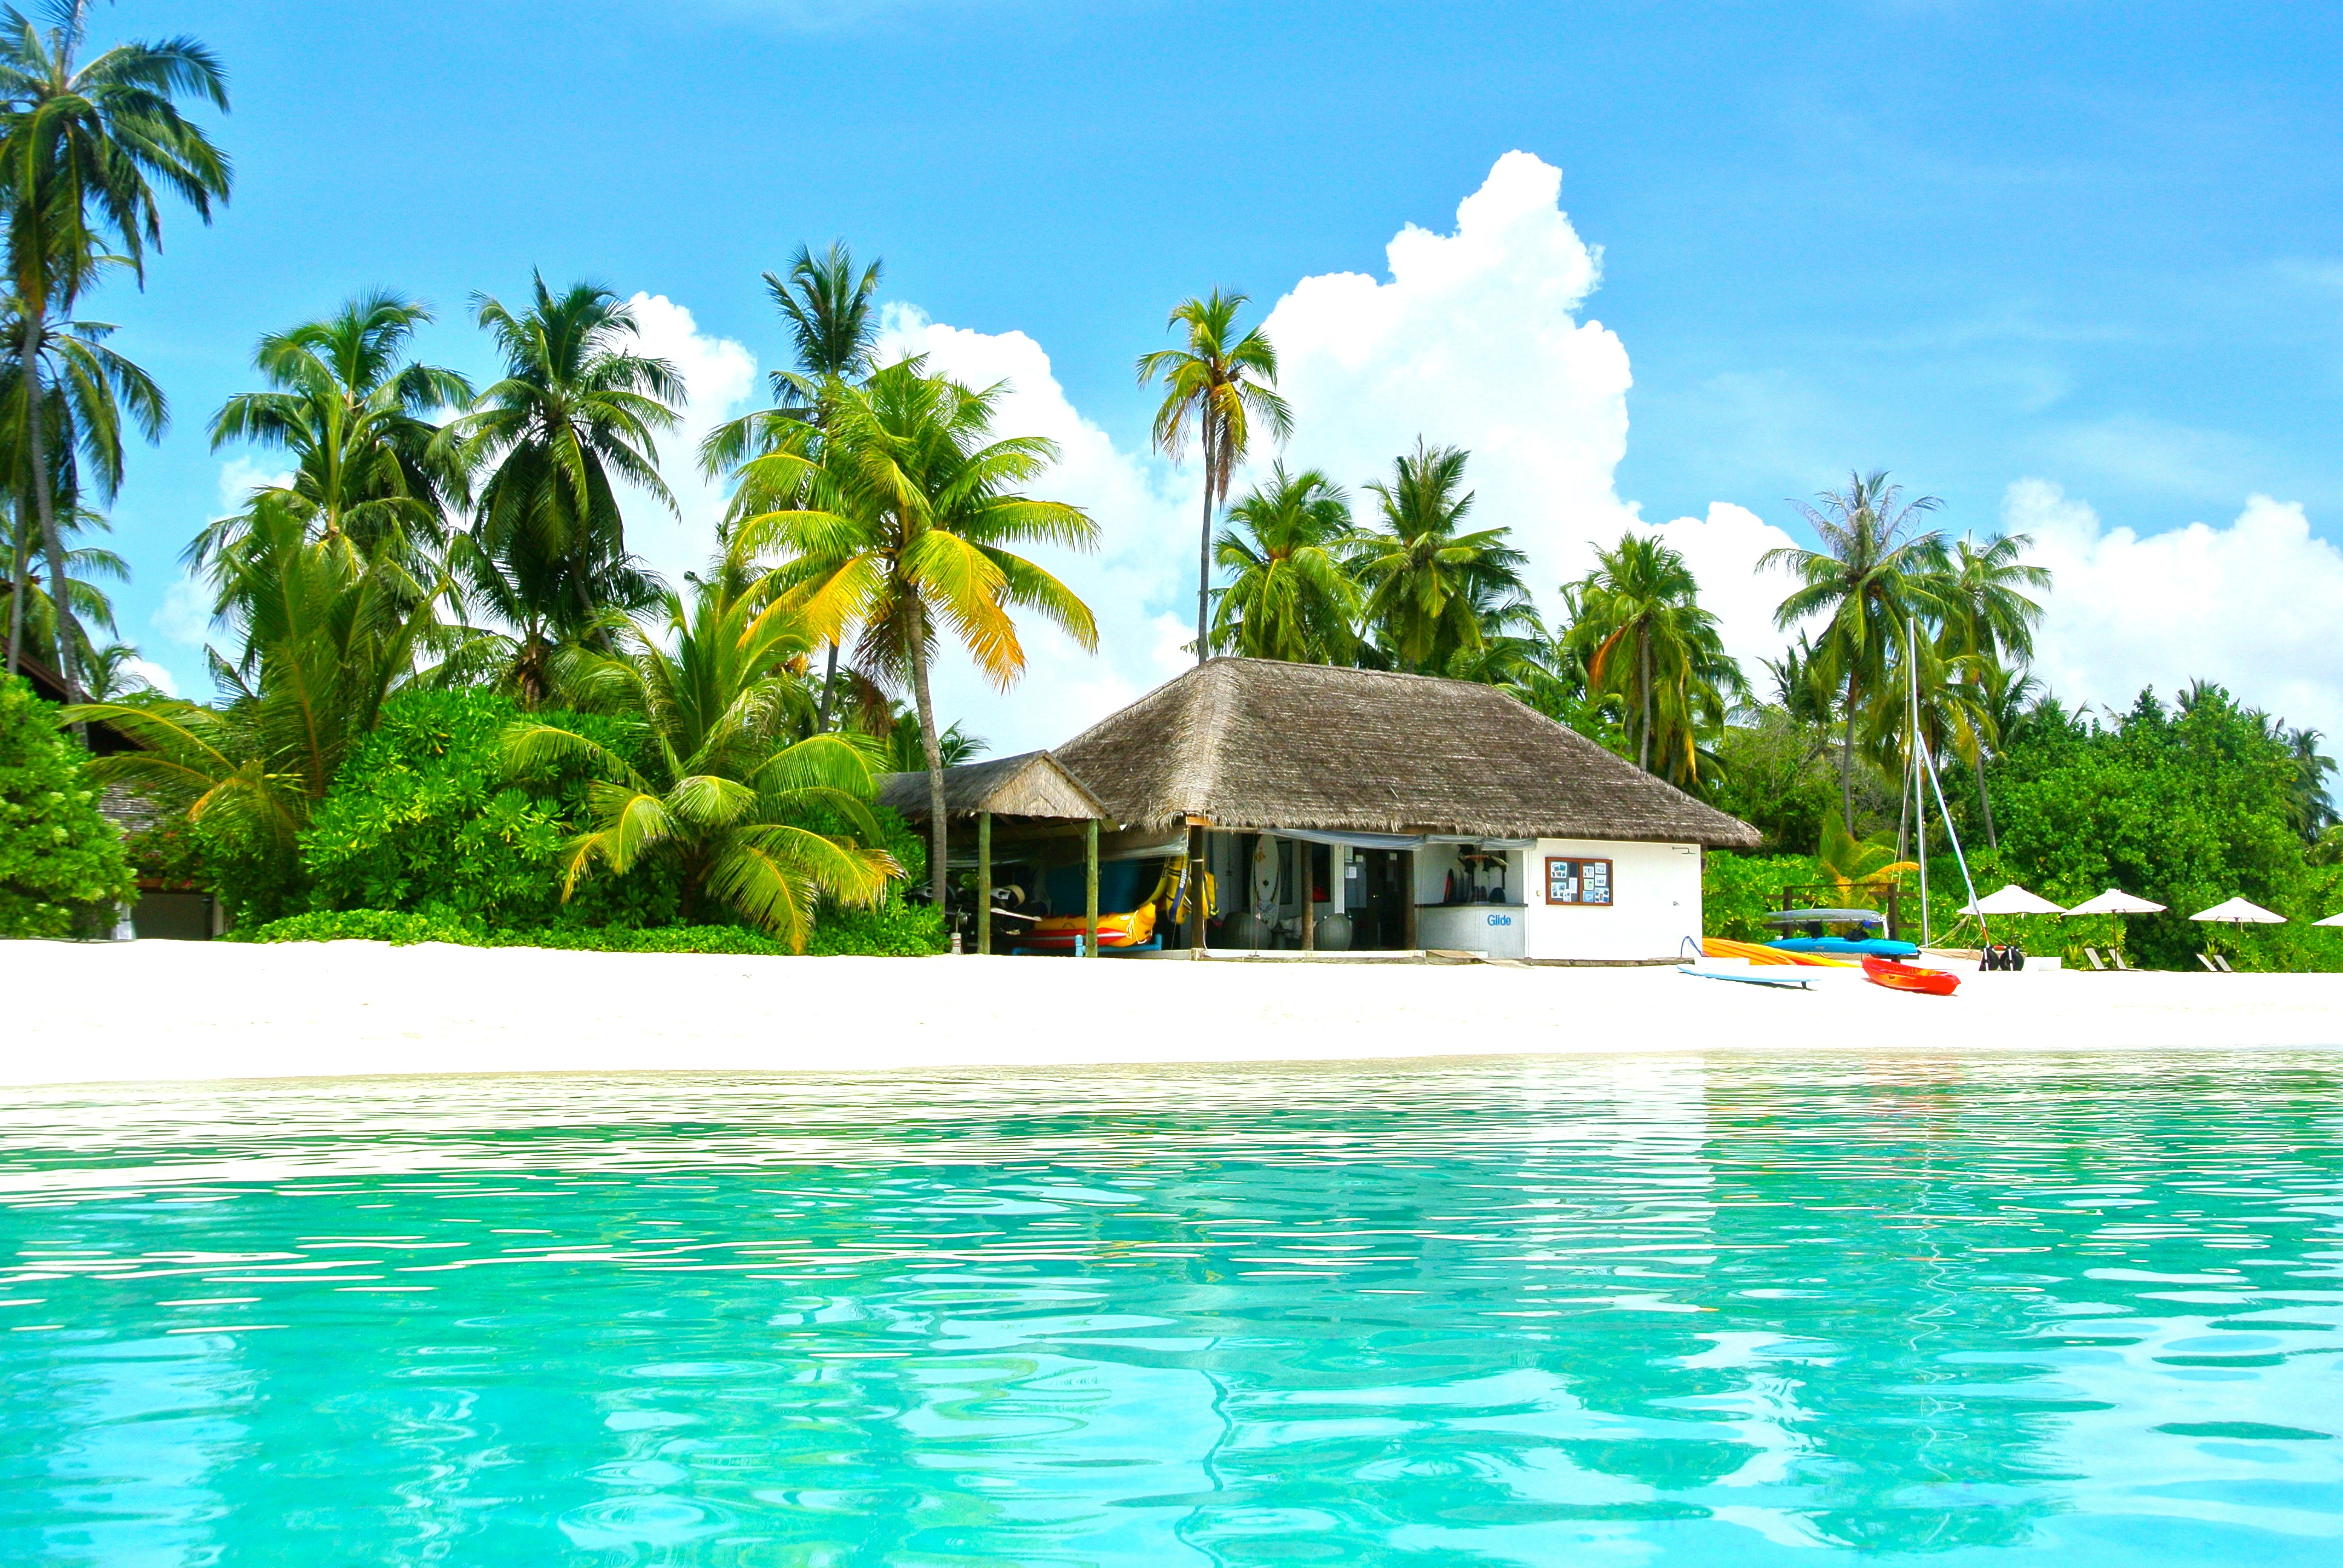
beach, sea, water, sand, ocean, cloud, sky, summer, vacation, travel, swimming pool, holiday, lagoon, bay, island, property, leisure, resort, estate, caribbean, tropics, maldives, coconut tree, resort town